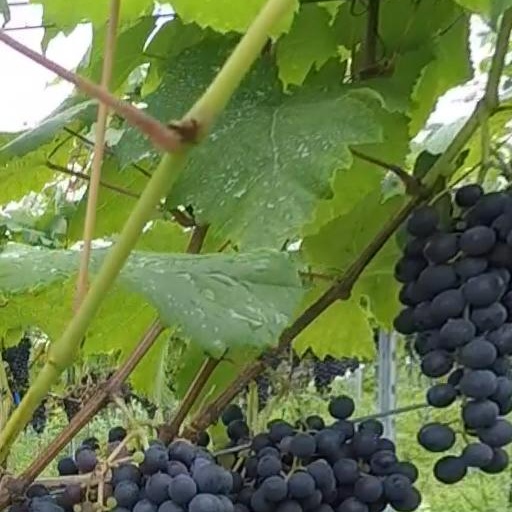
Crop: grape